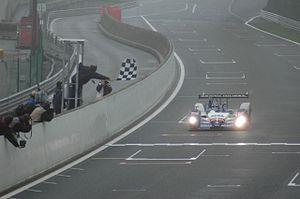
Les 1 000 kilomètres de Spa 2005, disputés le 17 avril 2005 sur le circuit de Spa-Francorchamps en Belgique, sont la cinquième course des Le Mans Endurance Series courues depuis 2004. Il s'agit de la vingt-cinquième édition de l'épreuve, la vingtième sur un format de 1 000 kilomètres, et la première manche des Le Mans Endurance Series 2005.